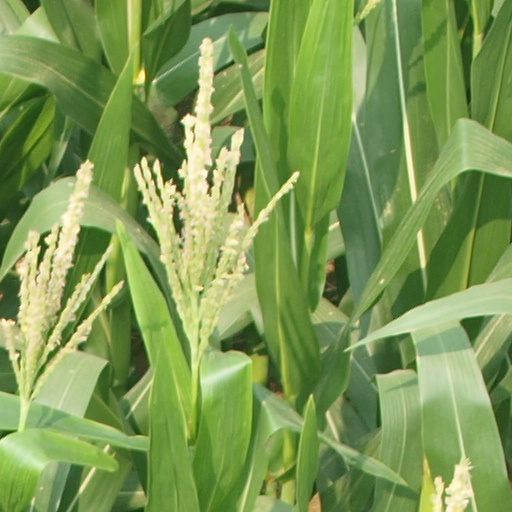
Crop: maize; corn